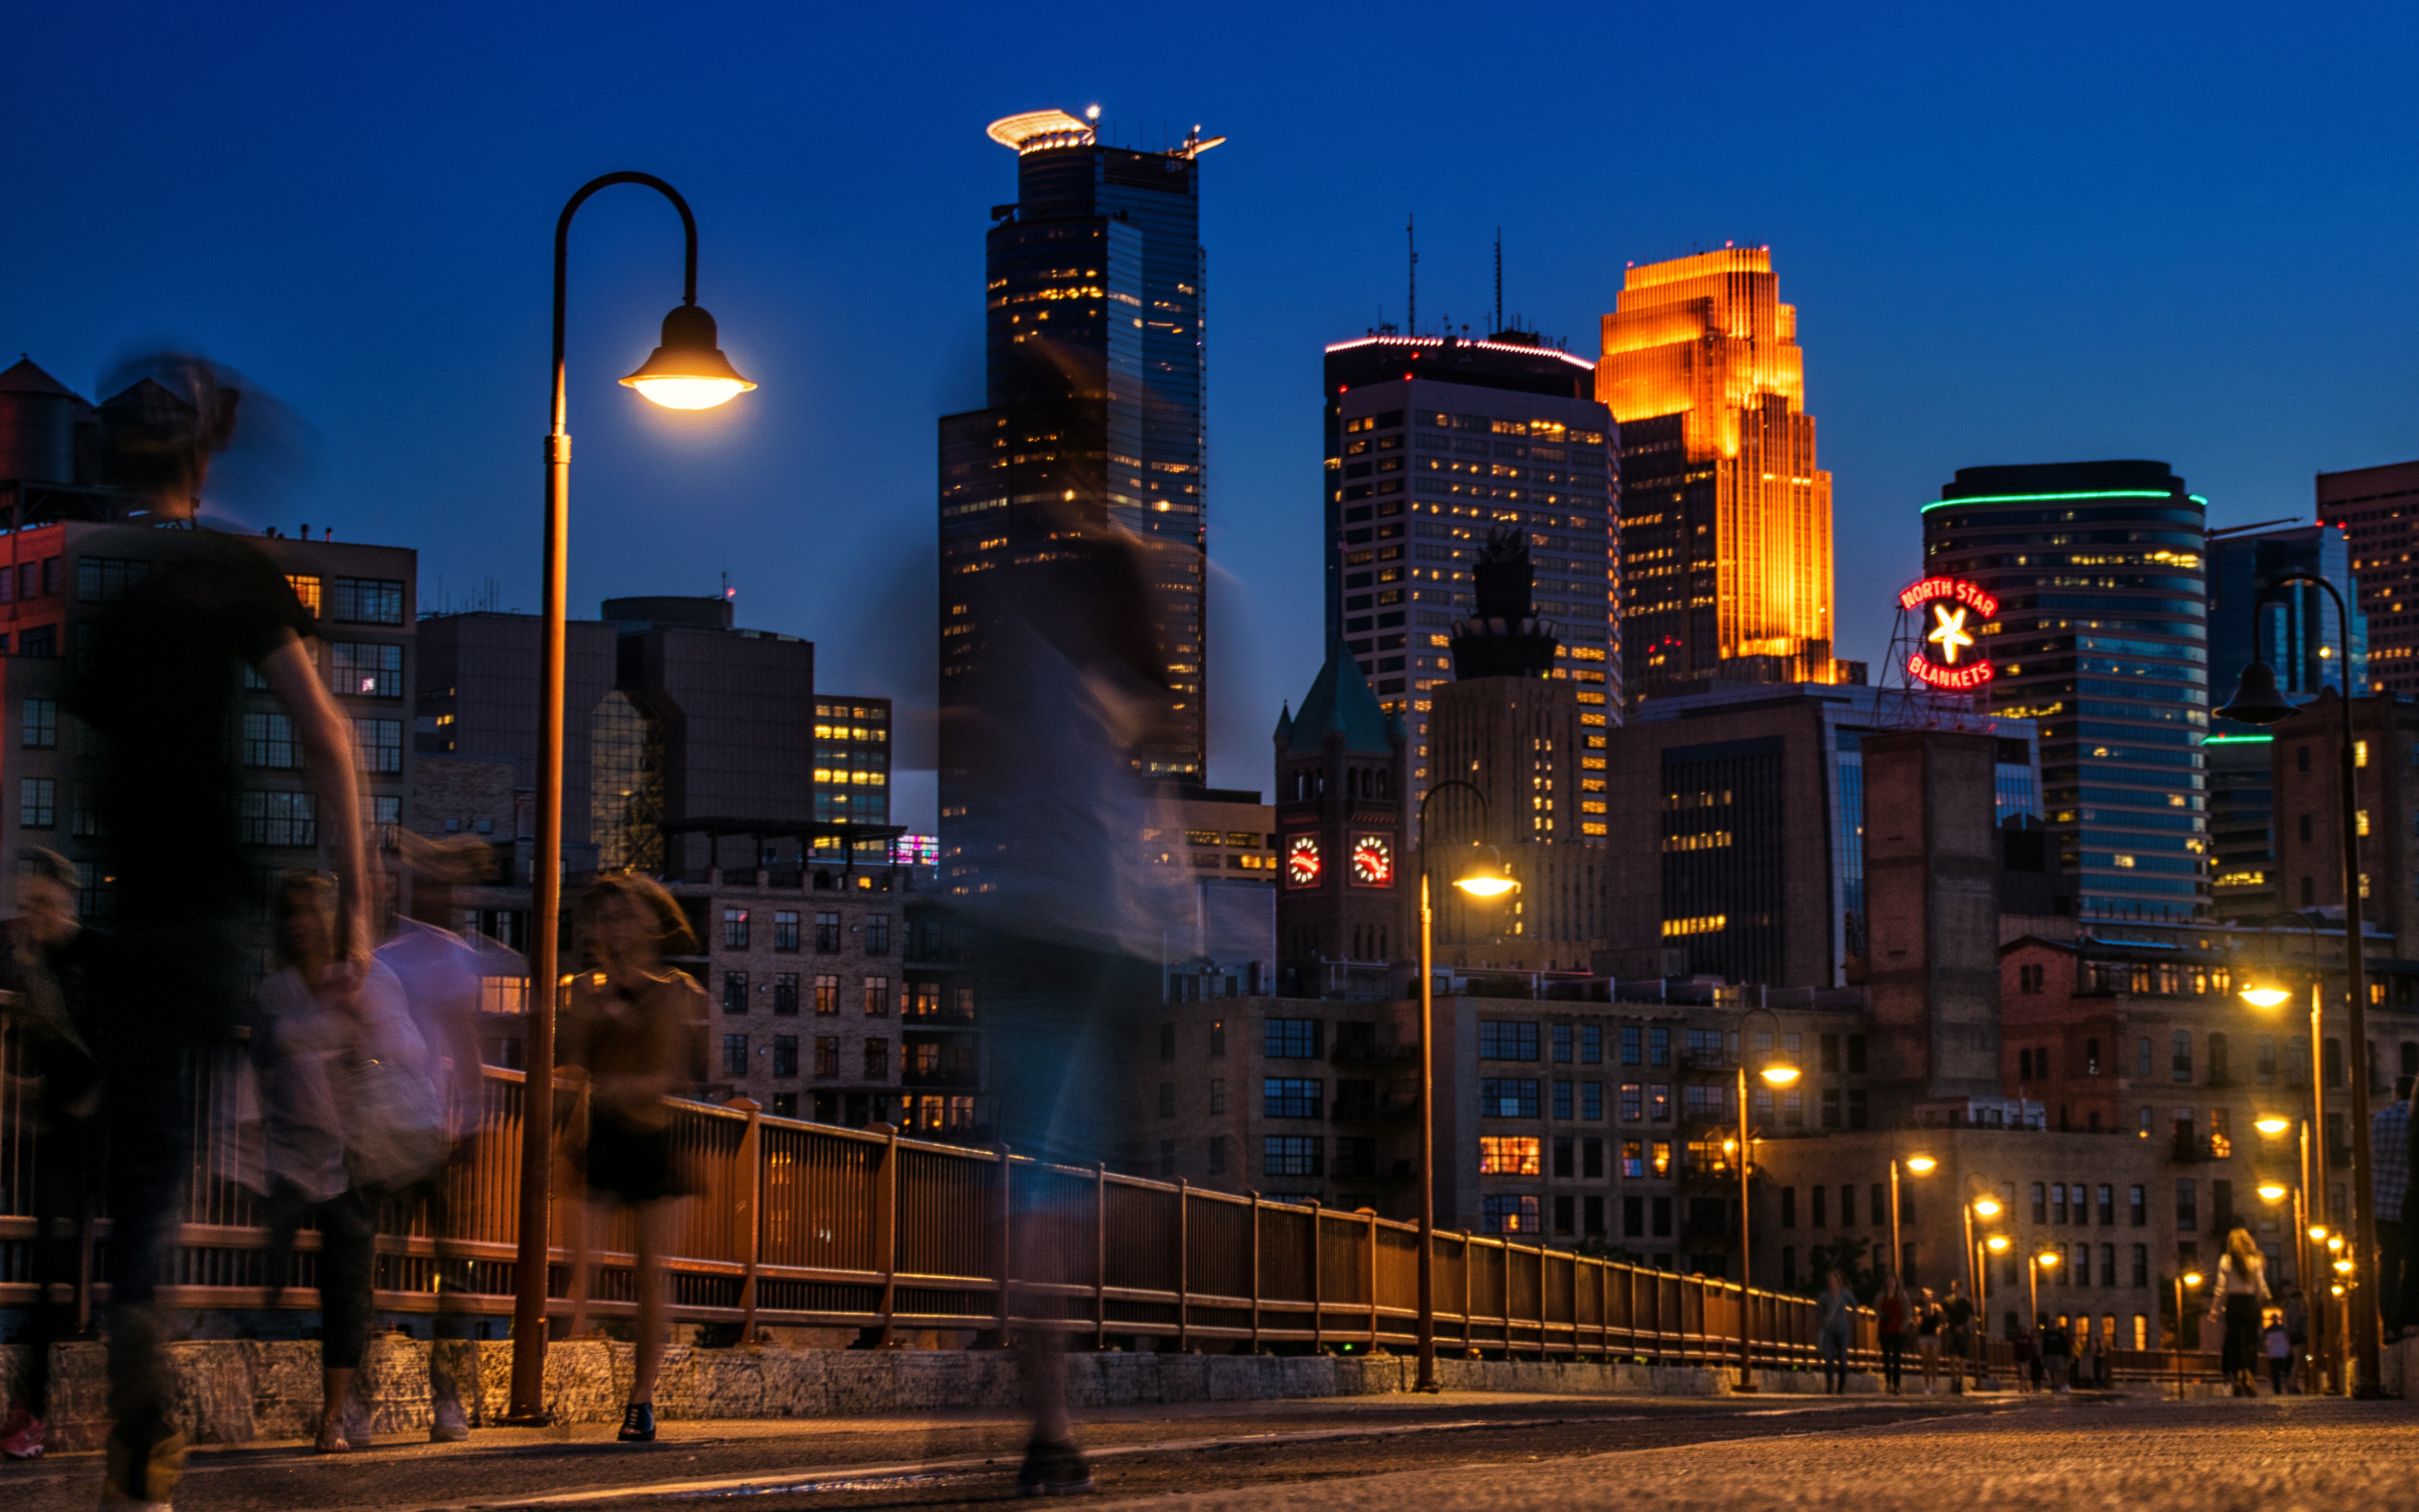
light, architecture, structure, people, sky, sunset, bridge, skyline, night, building, city, skyscraper, urban, river, cityscape, downtown, dusk, evening, reflection, landmark, blue, lighting, lights, stone arch, metropolis, minnesota, mississippi, midwest, minneapolis, urban area, human settlement, metropolitan area